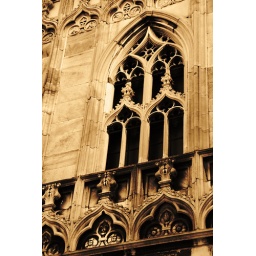
Some photos taken from the roof of Duomo church in Milan.